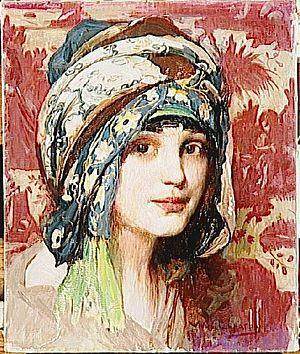
William Julien Emile Edouard Laparra est un peintre français, lauréat du Prix de Rome.